Gisborne City Vintage Railway

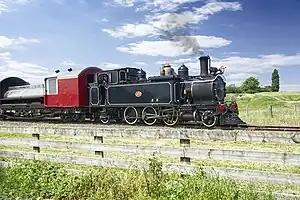
Locomotive W 165 near State Highway 2

The Gisborne City Vintage Railway (GCVR) Incorporated is a railway preservation group based in Gisborne, New Zealand. Operating on part of the northern section of the mothballed Palmerston North–Gisborne Line, the group was founded in 1985. After signing a lease with KiwiRail, Gisborne City Vintage Railway now operates its steam locomotive W 165 on public excursion trains from Gisborne south to Muriwai, a distance of about . GCVR runs charter and public excursions, mainly from October to June.